Balerno

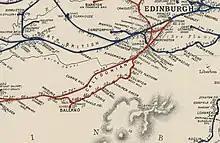
The Balerno Line on a 1915 map

The 17th century Malleny House and Garden are owned by the National Trust for Scotland. The house incorporates parts of an early house dated to 1589. It is thought that Sir James Murray of Kilbaberton was the designer of the main house building. While the house is not open to the public the gardens are and consist of a walled garden set in approximately nine acres of woodland. The gardens feature four 100-year-old yew trees known as the Four Apostles and was home to Scotland's National Bonsai Collection, which left around 2000 and is now located at Binny Plants near Ecclesmachan. The gardens are home to one of the largest rose collections in Scotland.